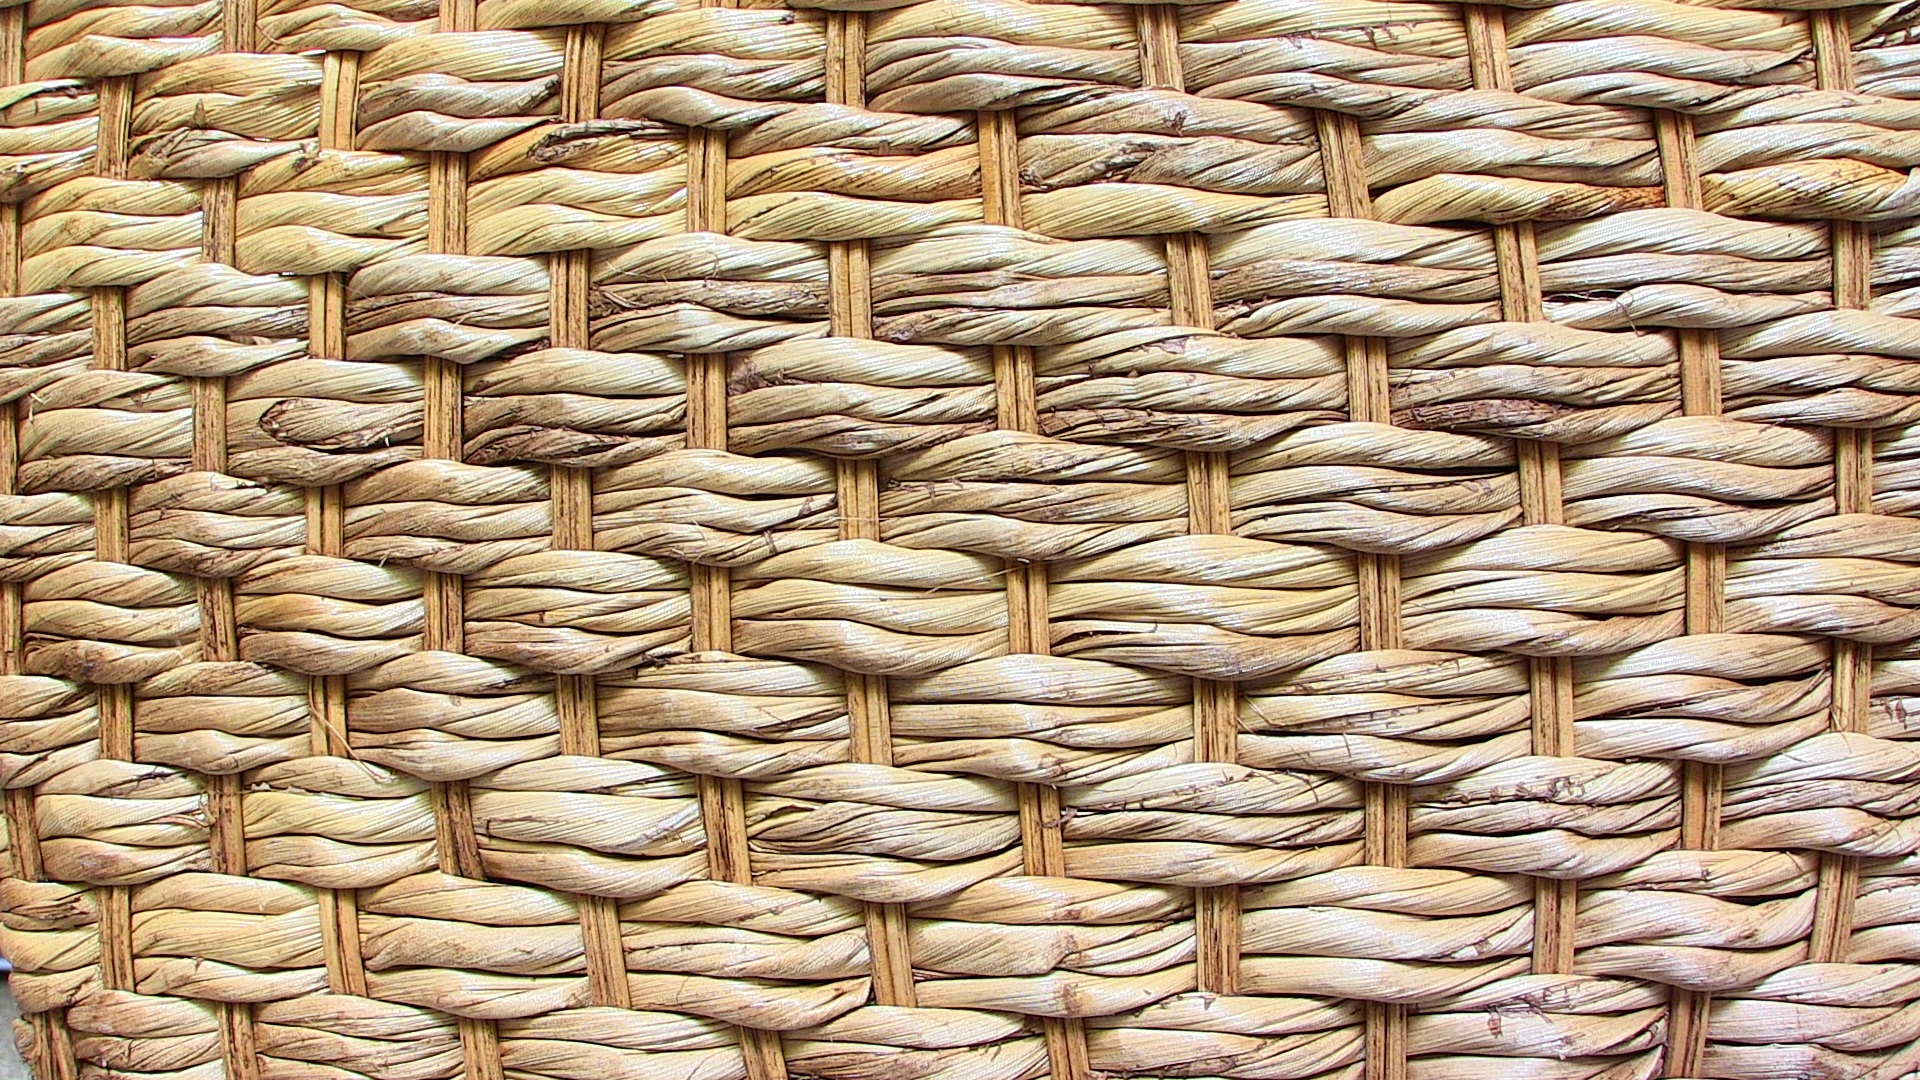
wood, texture, pattern, furniture, basket, art, background, design, braided, flooring, grass family